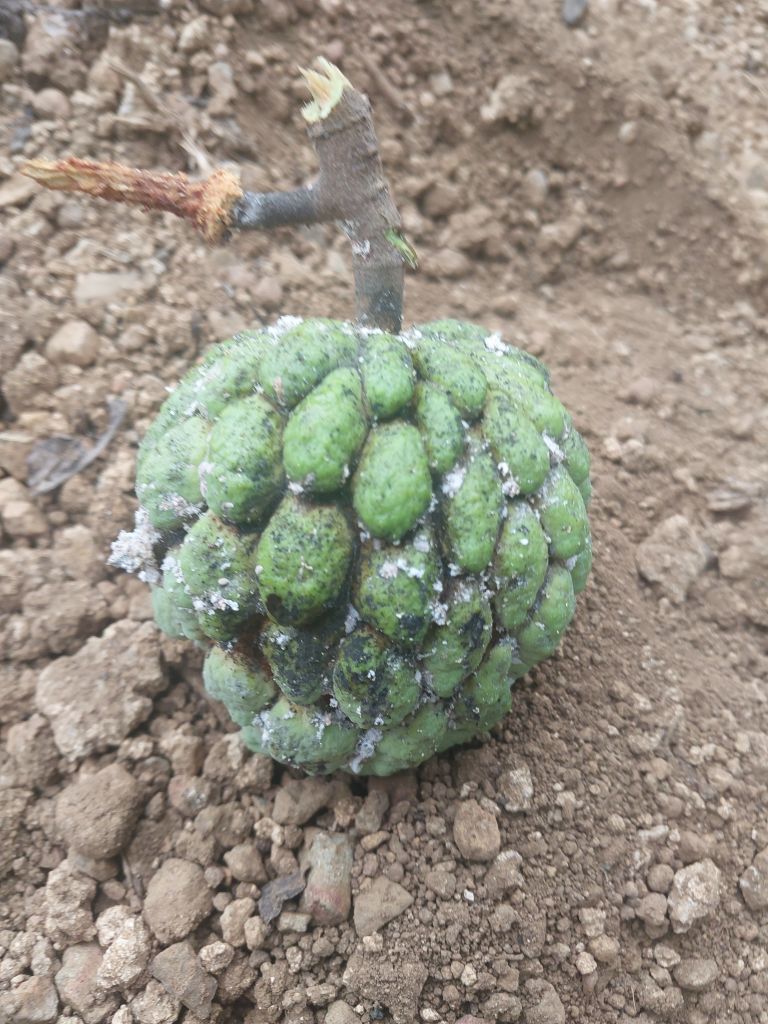
Disease label: Leaf spot on fruit